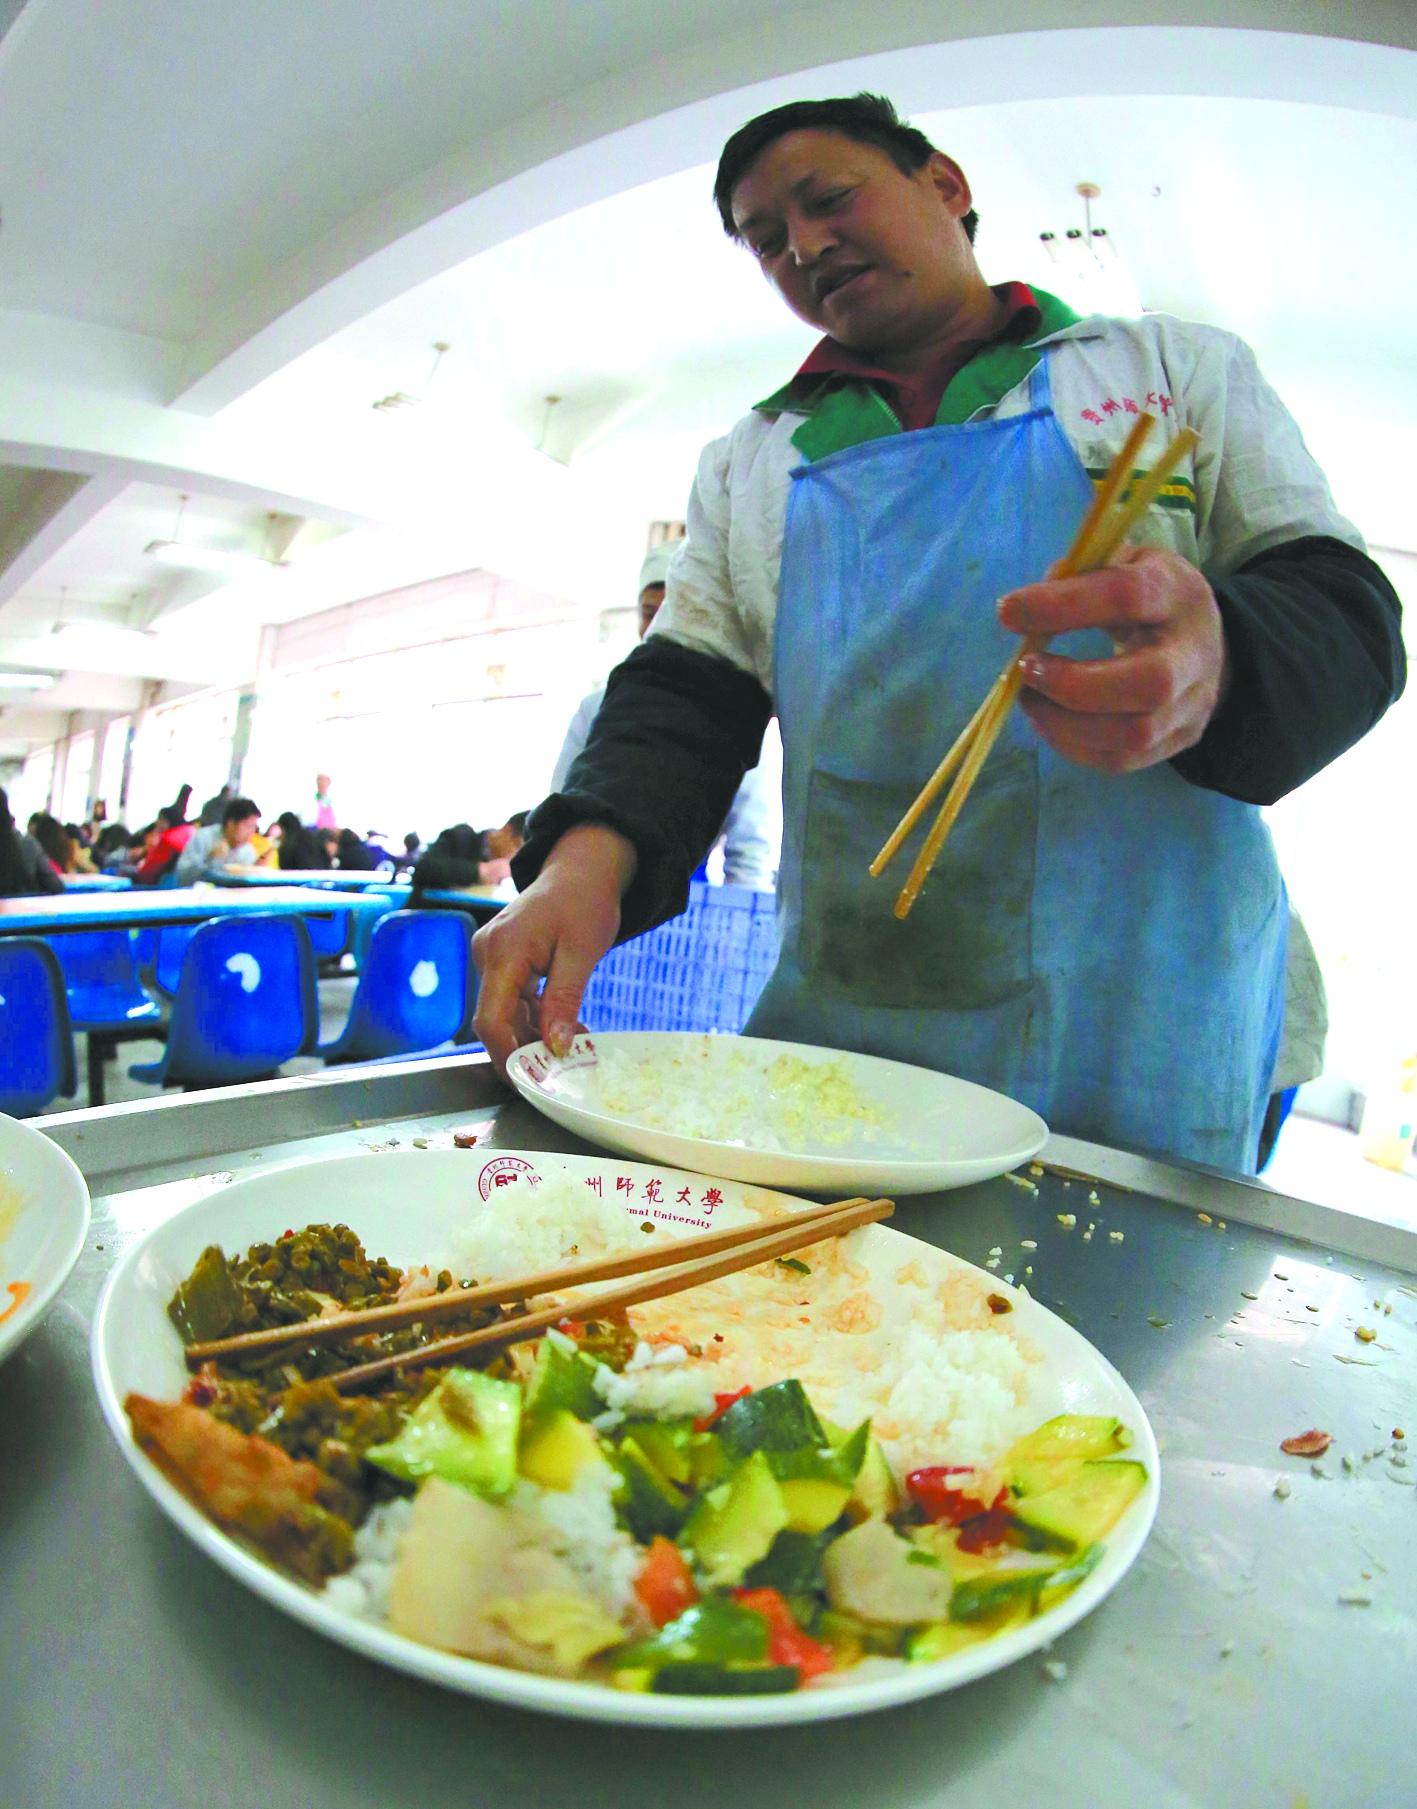
Label: trash